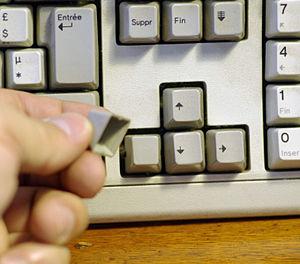
Capuchon d'une touche d'un clavier IBM modèle M
IBM PS/2 désigne une série d'ordinateurs personnels produits par IBM en 1987. Tous ces ordinateurs furent compatibles avec le premier IBM PC.